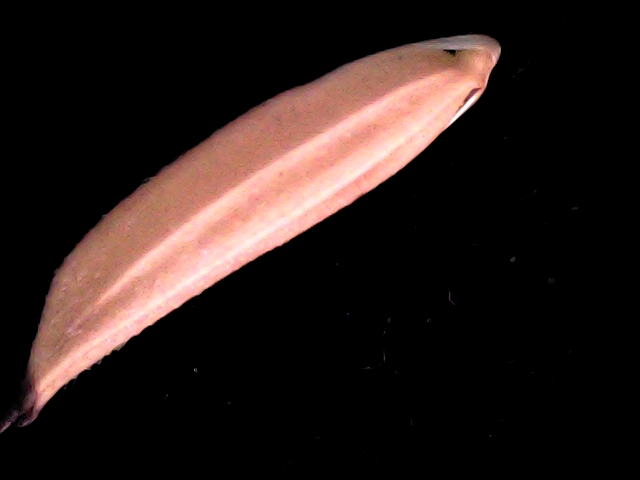
Rice variety: BD70